MAN 630

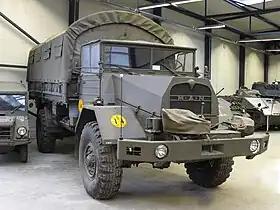
MAN 630 L2AE

The MAN 630 is a five-tonne truck, made by German manufacturer Maschinenfabrik Augsburg Nürnberg, from 1953 until 1972. It was made in three major variants, the civilian "L1", the military "L2", and the civilian "L3," with L being an abbreviation for the German word for truck, "Lastkraftwagen". The military L2 versions were by far the most common MAN 630s. The German Bundeswehr (Federal Defence Forces) purchased approximately 30,000 units of the L2, and used it as their standard truck alongside the similar five-tonne Mercedes-Benz LG 315.